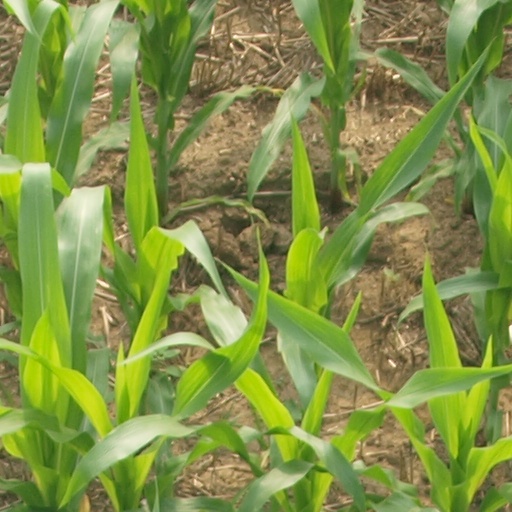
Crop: maize; corn